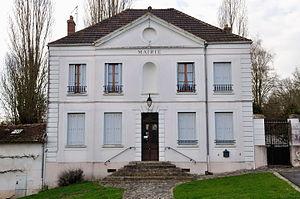
Mairie d'Aulnoy. (Seine-et-Marne, région Île-de-France).
Aulnoy est une commune française située dans le département de Seine-et-Marne, en région Île-de-France.